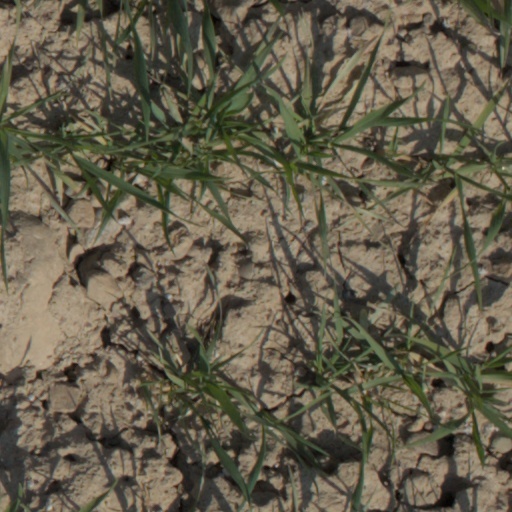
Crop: wheat